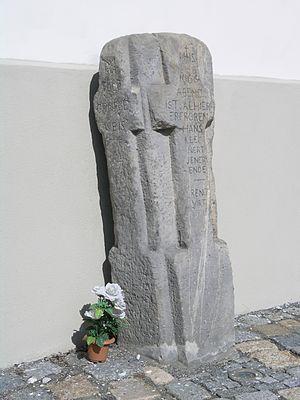
Jablonec nad Nisou